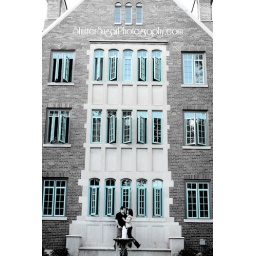
under the blue windows